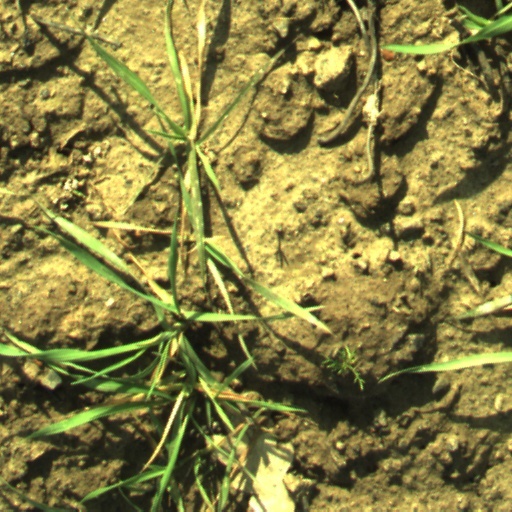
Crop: wheat